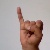
The image shows a hand gesture representing the letter 'I' in Indian Sign Language.